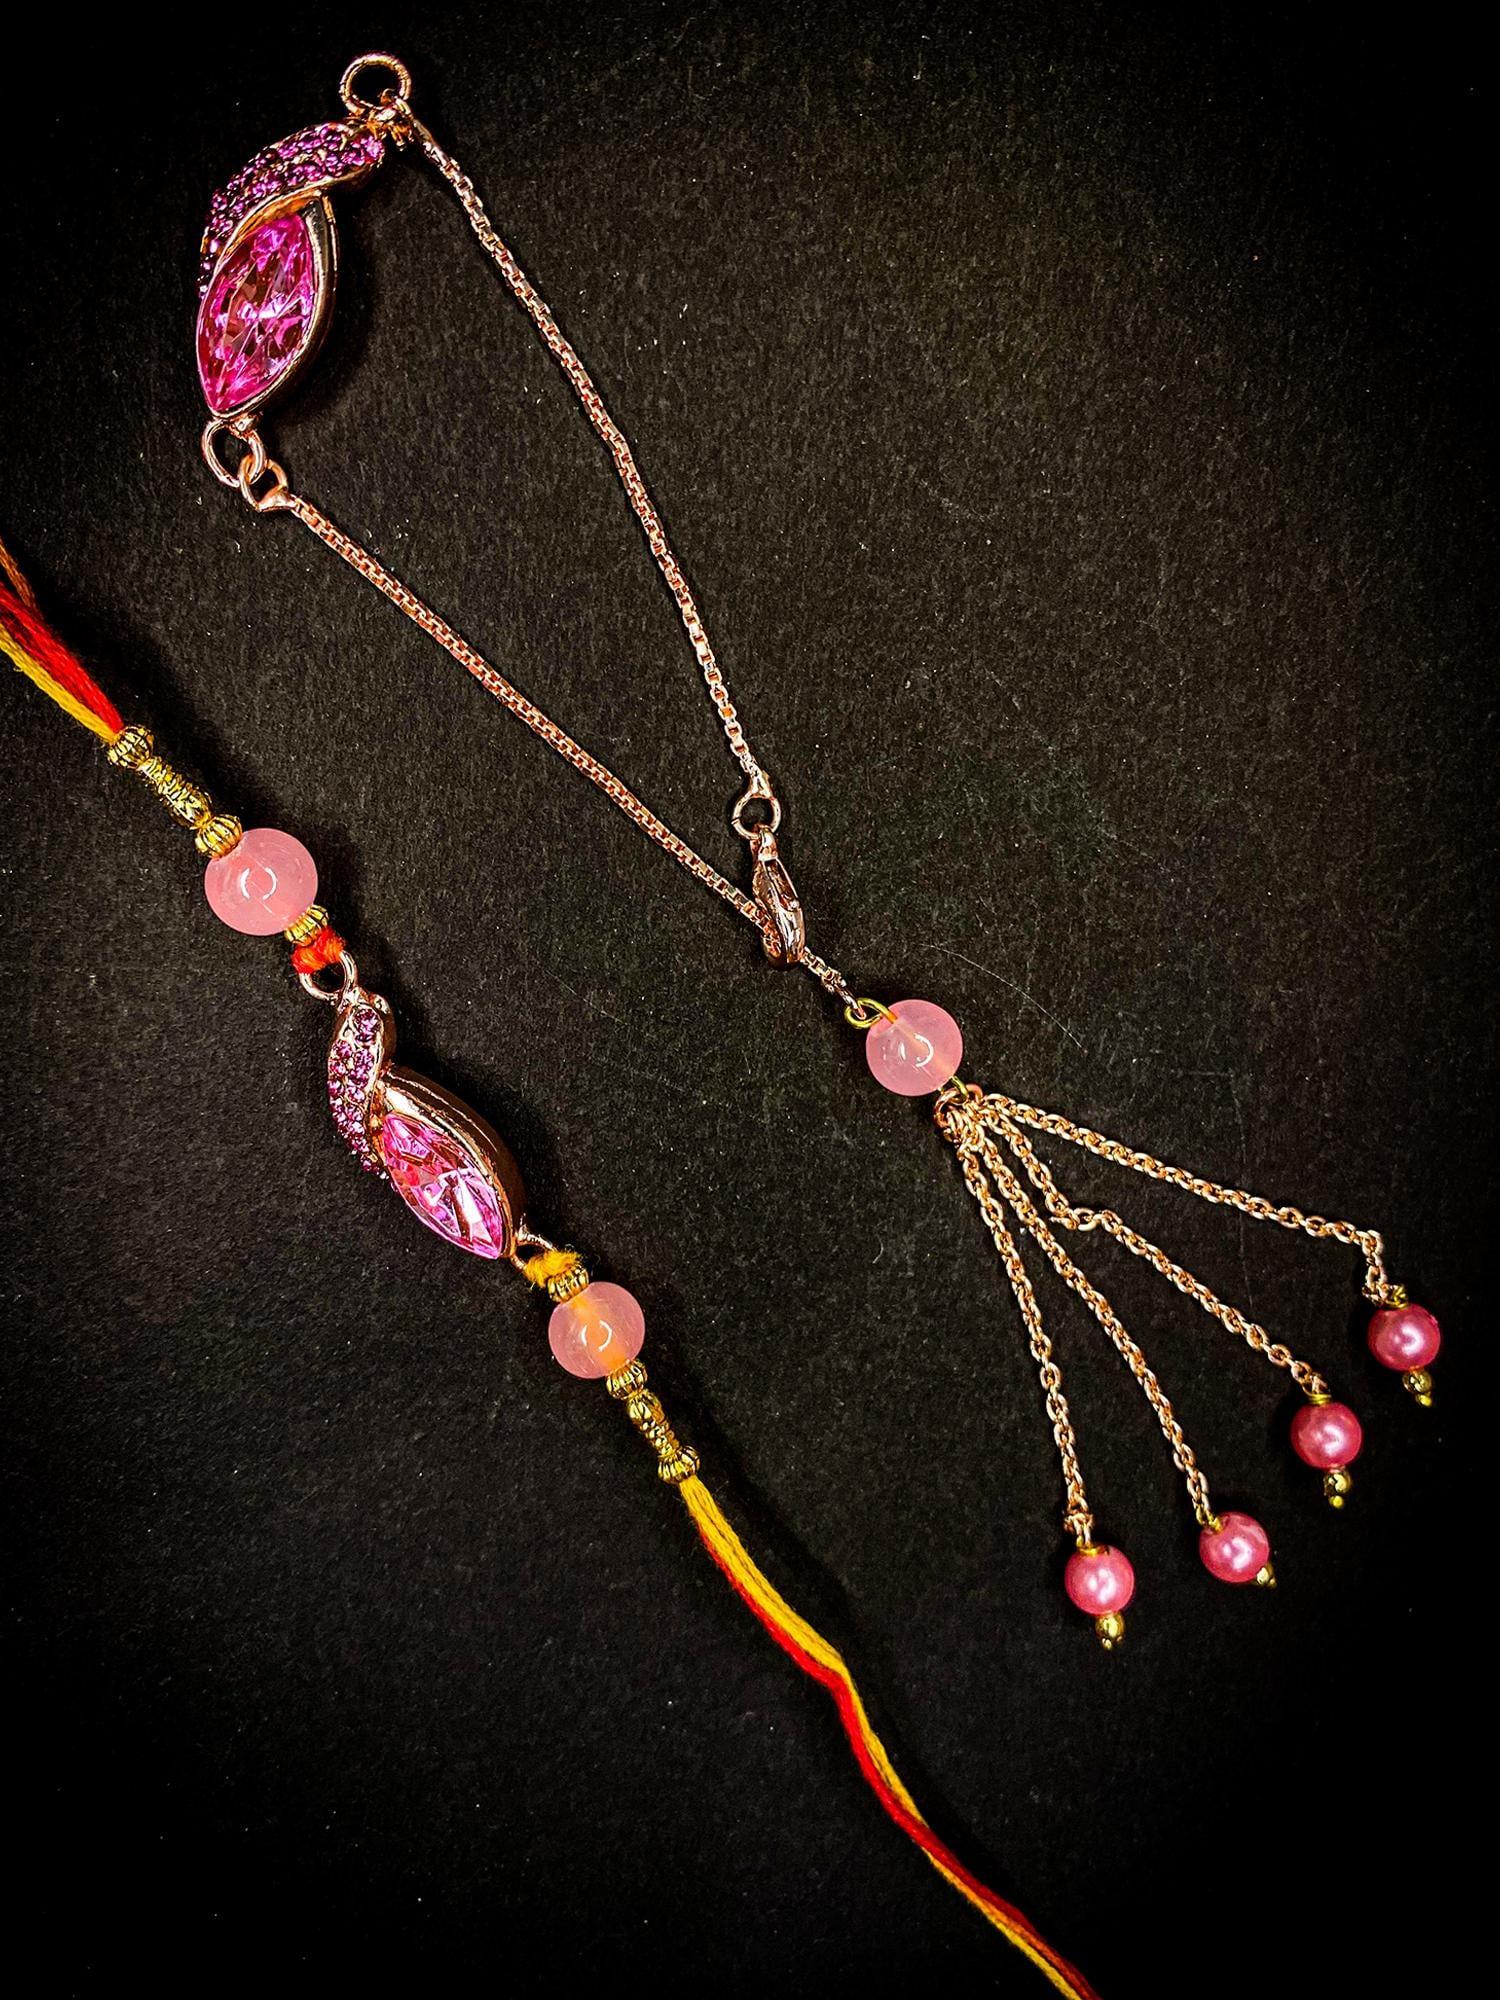
Mahi Pink Crystals Studded Simple and Classic Lumba with and Brother Rakhi Set for Bhaiya and Bhabhi (RCOL1105685ZPin)
Type: Rakhis
Brand: Mahi
Price: Rs. 309
 Celebrate Raksha Bandhan with our exquisitely crafted Rakhi, designed to strengthen the bond between siblings. This traditional Rakhi features intricate beadwork and durable thread, ensuring it stands the test of time. Handmade with care, each Rakhi is a unique and meaningful gift for your brother. Each Rakhi carries heartfelt blessings and good wishes for your brother's well-being and success. Celebrates the bond of love and protection between siblings, a cherished tradition in Indian culture.
Features: The Rakhi is adorned with vibrant colors and attractive embellishments that add a touch of elegance to the celebration. Multi-Purpose Use: Lumba Rakhi can be used as a bracelet or an ornamental accessory for various festive occasions and celebrations.,Content in Box : 1 Couple Rakhi ( Bhai and Bhabhi Rakhi) ; Cultural Significance: This beautiful Couple Rakhi will acknowledge your love for Your Brother and Sister in Law with the promise that your bond with him will grow stronger as time goes on.,Vibrant Colors: Adding bright and playful colors to the celebration will make it stand out and make it more enjoyable.,Celebrate the bond of love and protection with our exquisite Rakhis. Share the joy of Raksha Bandhan Festival with this beautiful Rakhi, a token of love, protection and blessings.,Adjustable Size and Easy to tie: Designed to fit wrists of all sizes. It is simple and easy to tie the Rakhi securely and effortlessly.
Included: 2 Rakhis